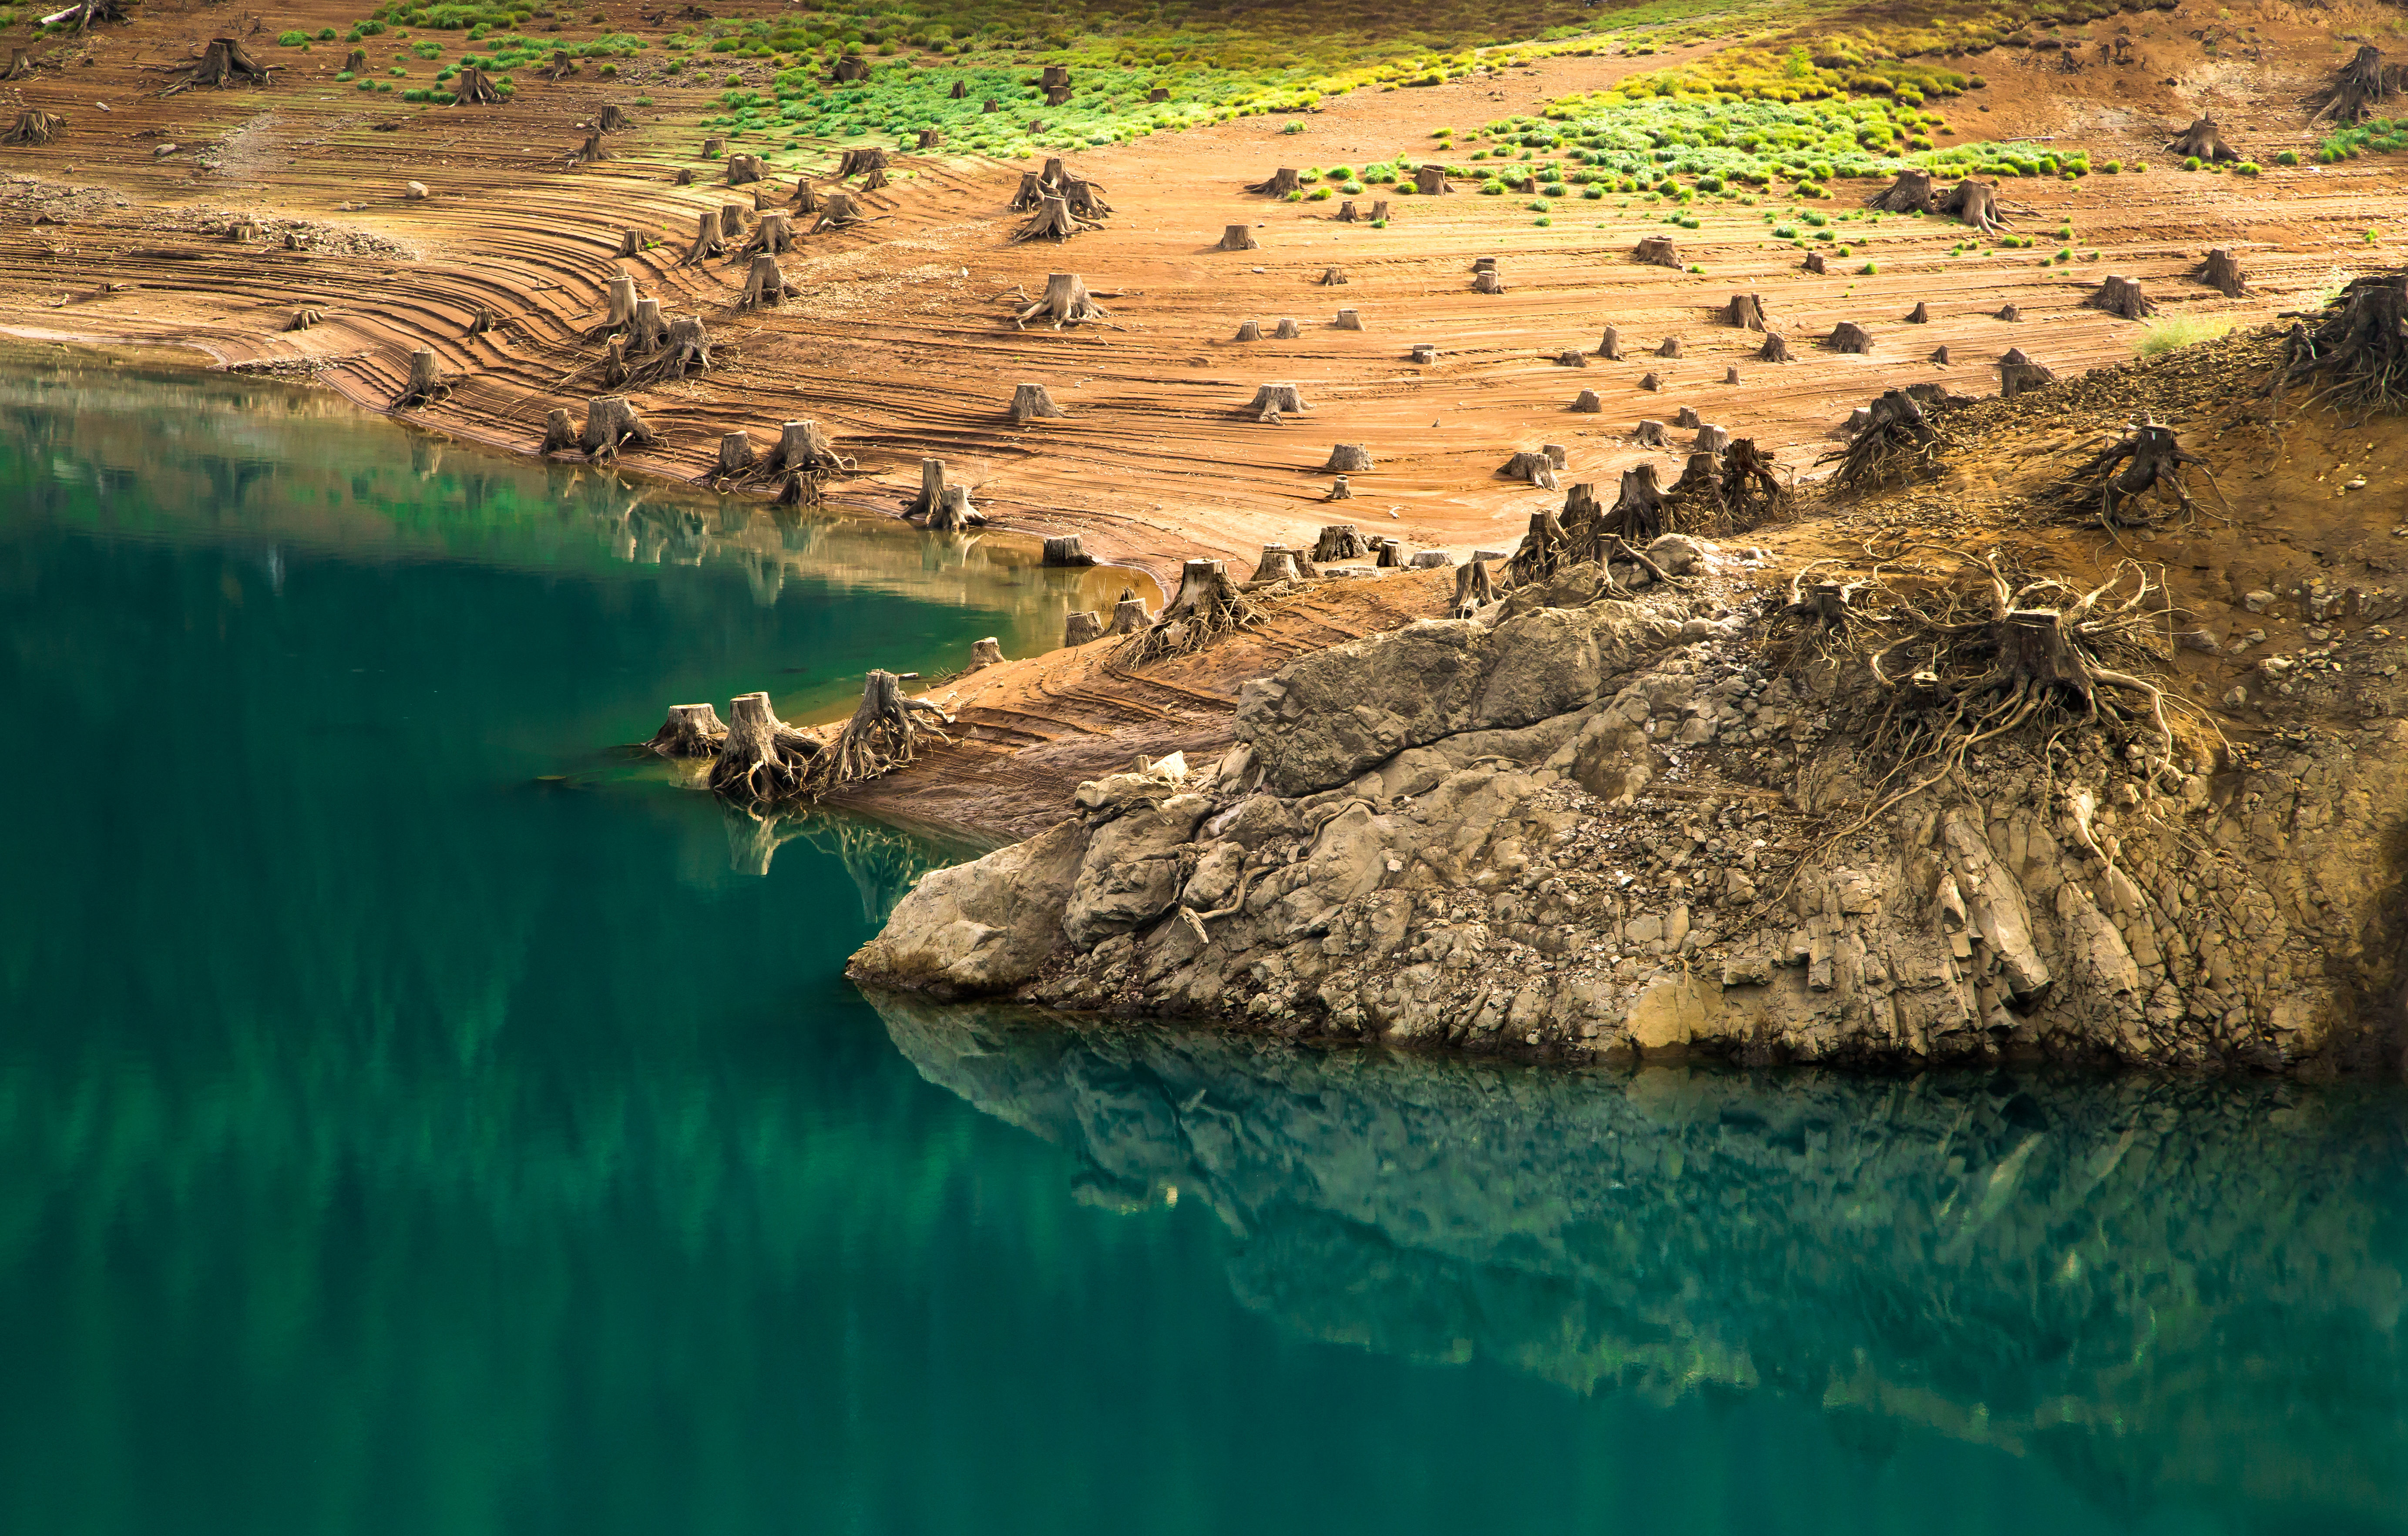
landscape, coast, water, rock, lake, river, formation, inlet, scenery, reservoir, colorful, bank, cool image, geology, outcrop, treetrunks, wetland, escarpment, i, watercourse, oregon, manmade, challengeyouwinner, casades, nature reserve, aerial photography, cougarreservoir, ecoregion, water resources